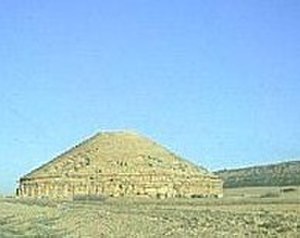
Batna
Mausoleum i Batna
Batna er en by i det nordlige Algeriet, med et indbyggertal på cirka 286.000. Byen er hovedstad i Batna-provinsen.